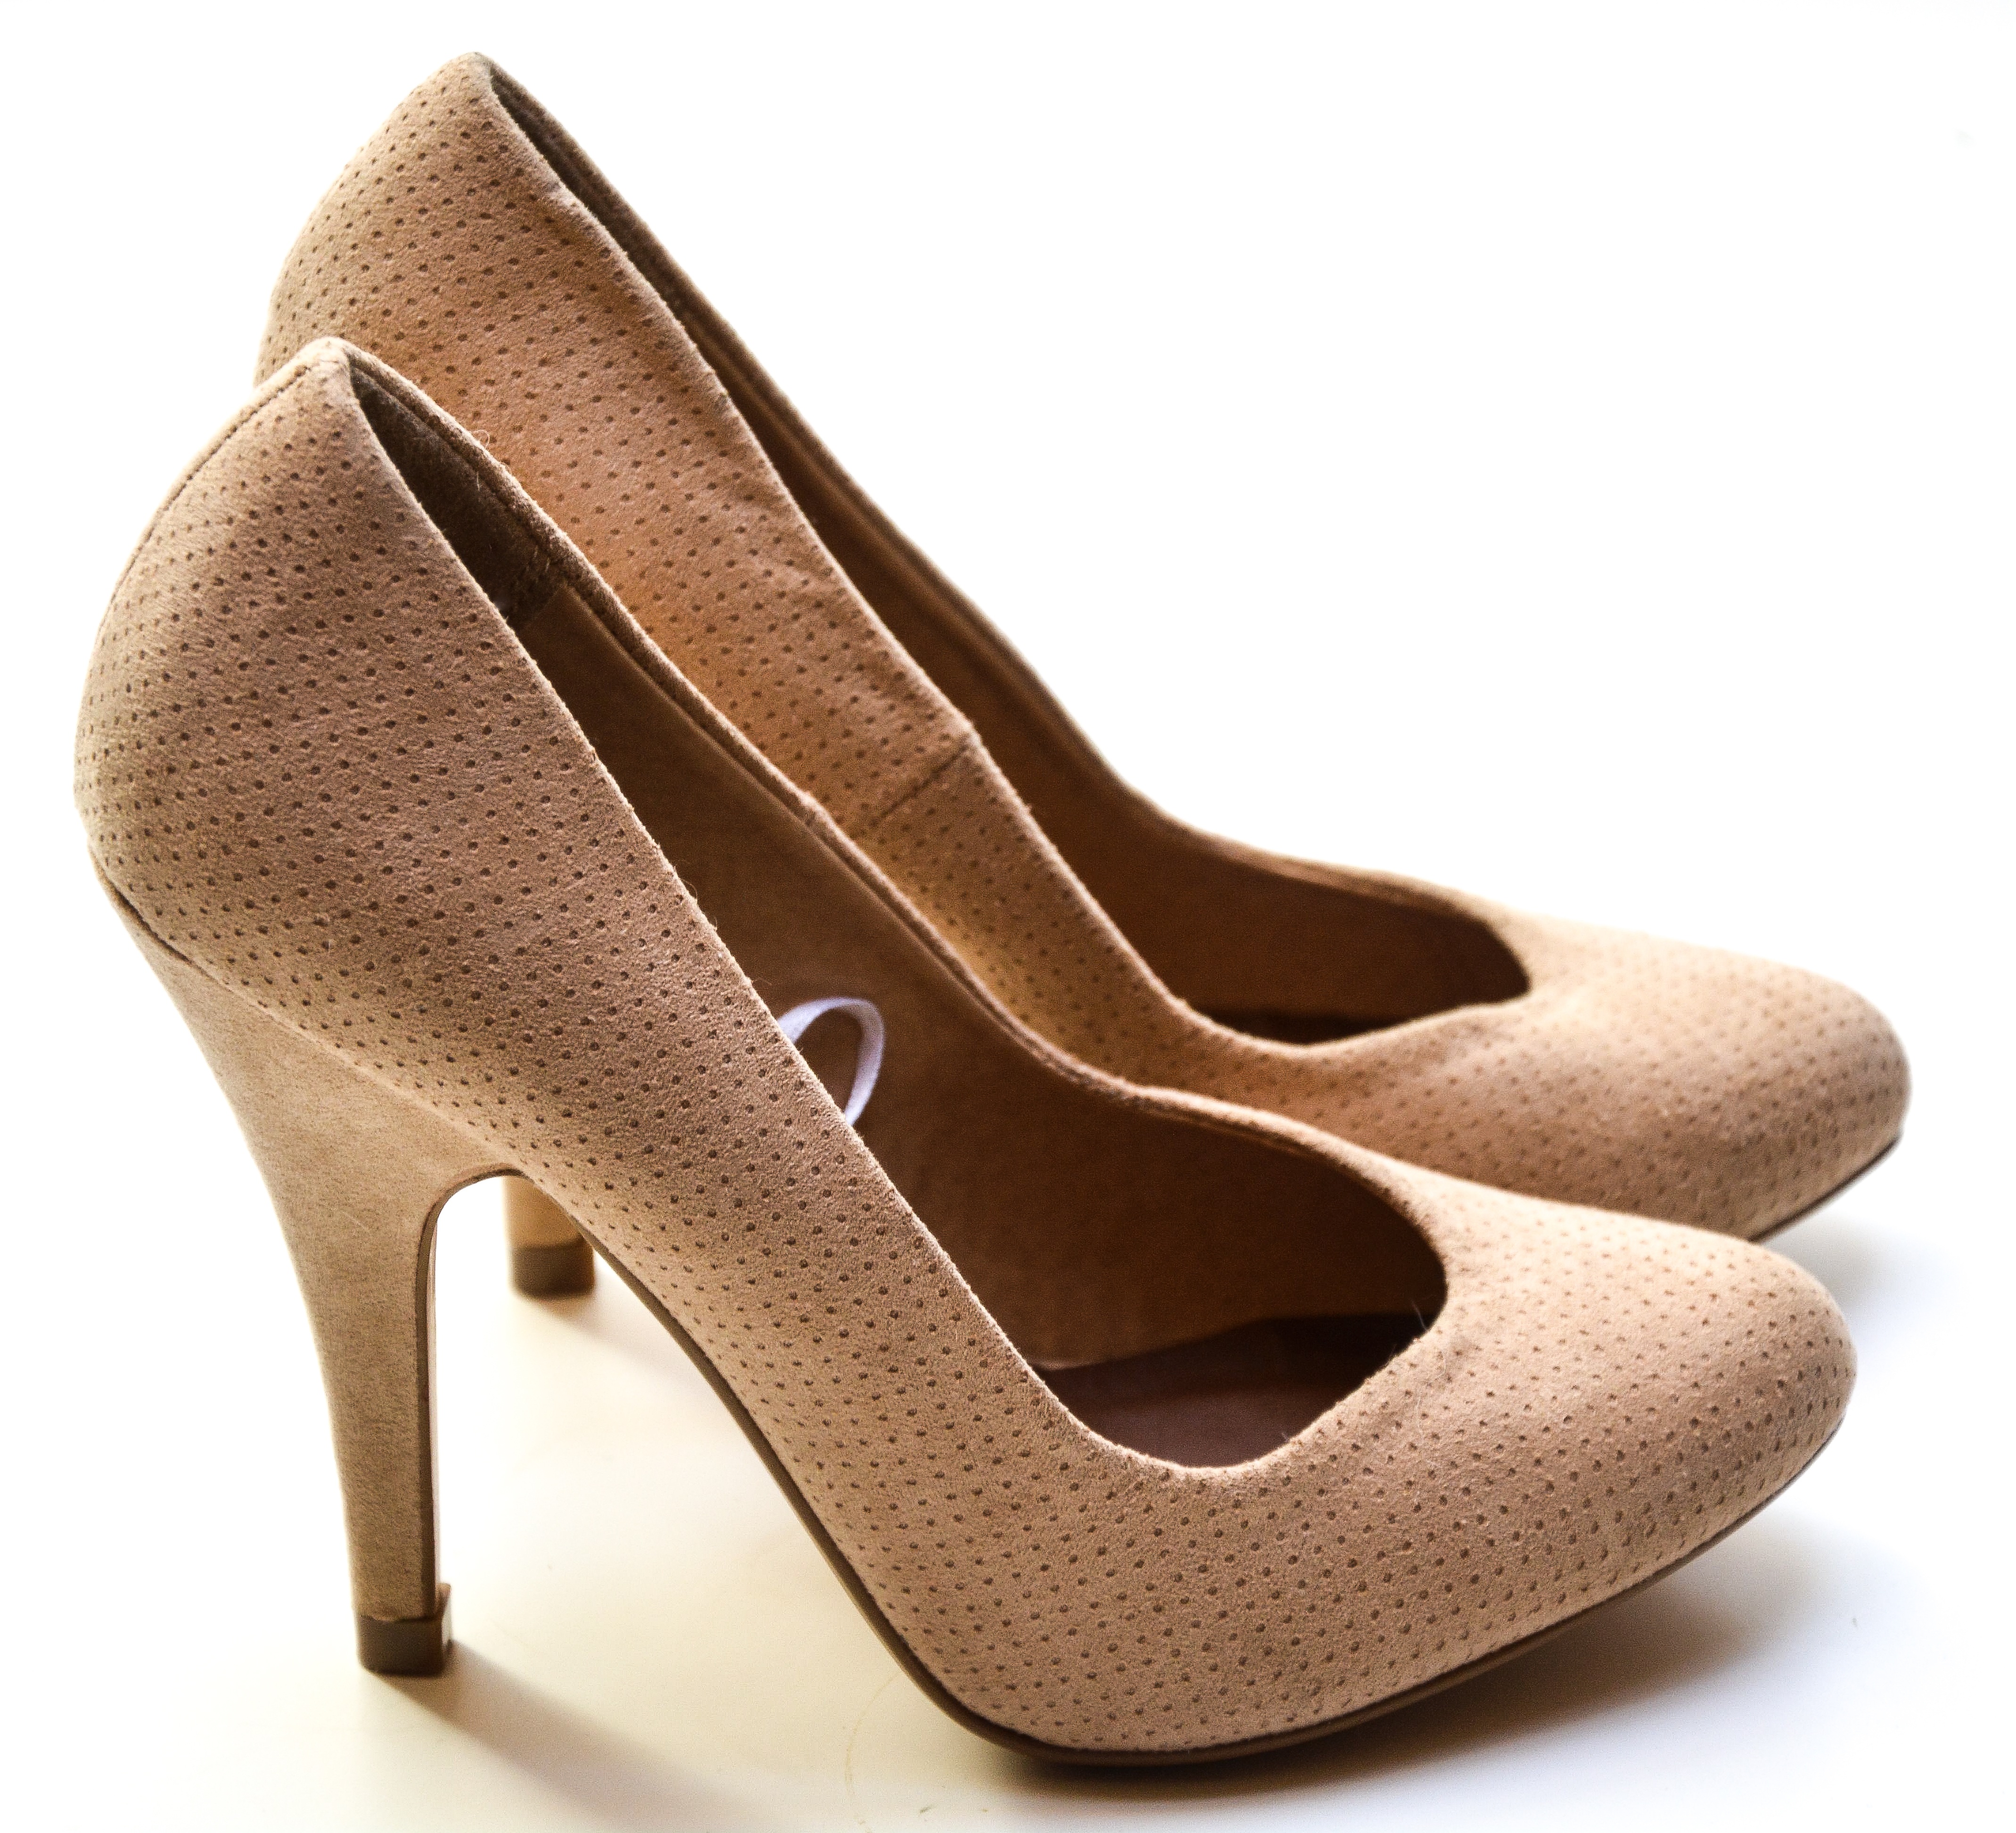
heel, shoe, woman, leather, female, leg, high, brown, fashion, modern, material, human body, textile, shoes, beige, footwear, nude, style, classic, elegance, suede, high heels, high heeled footwear, outdoor shoe, basic pump